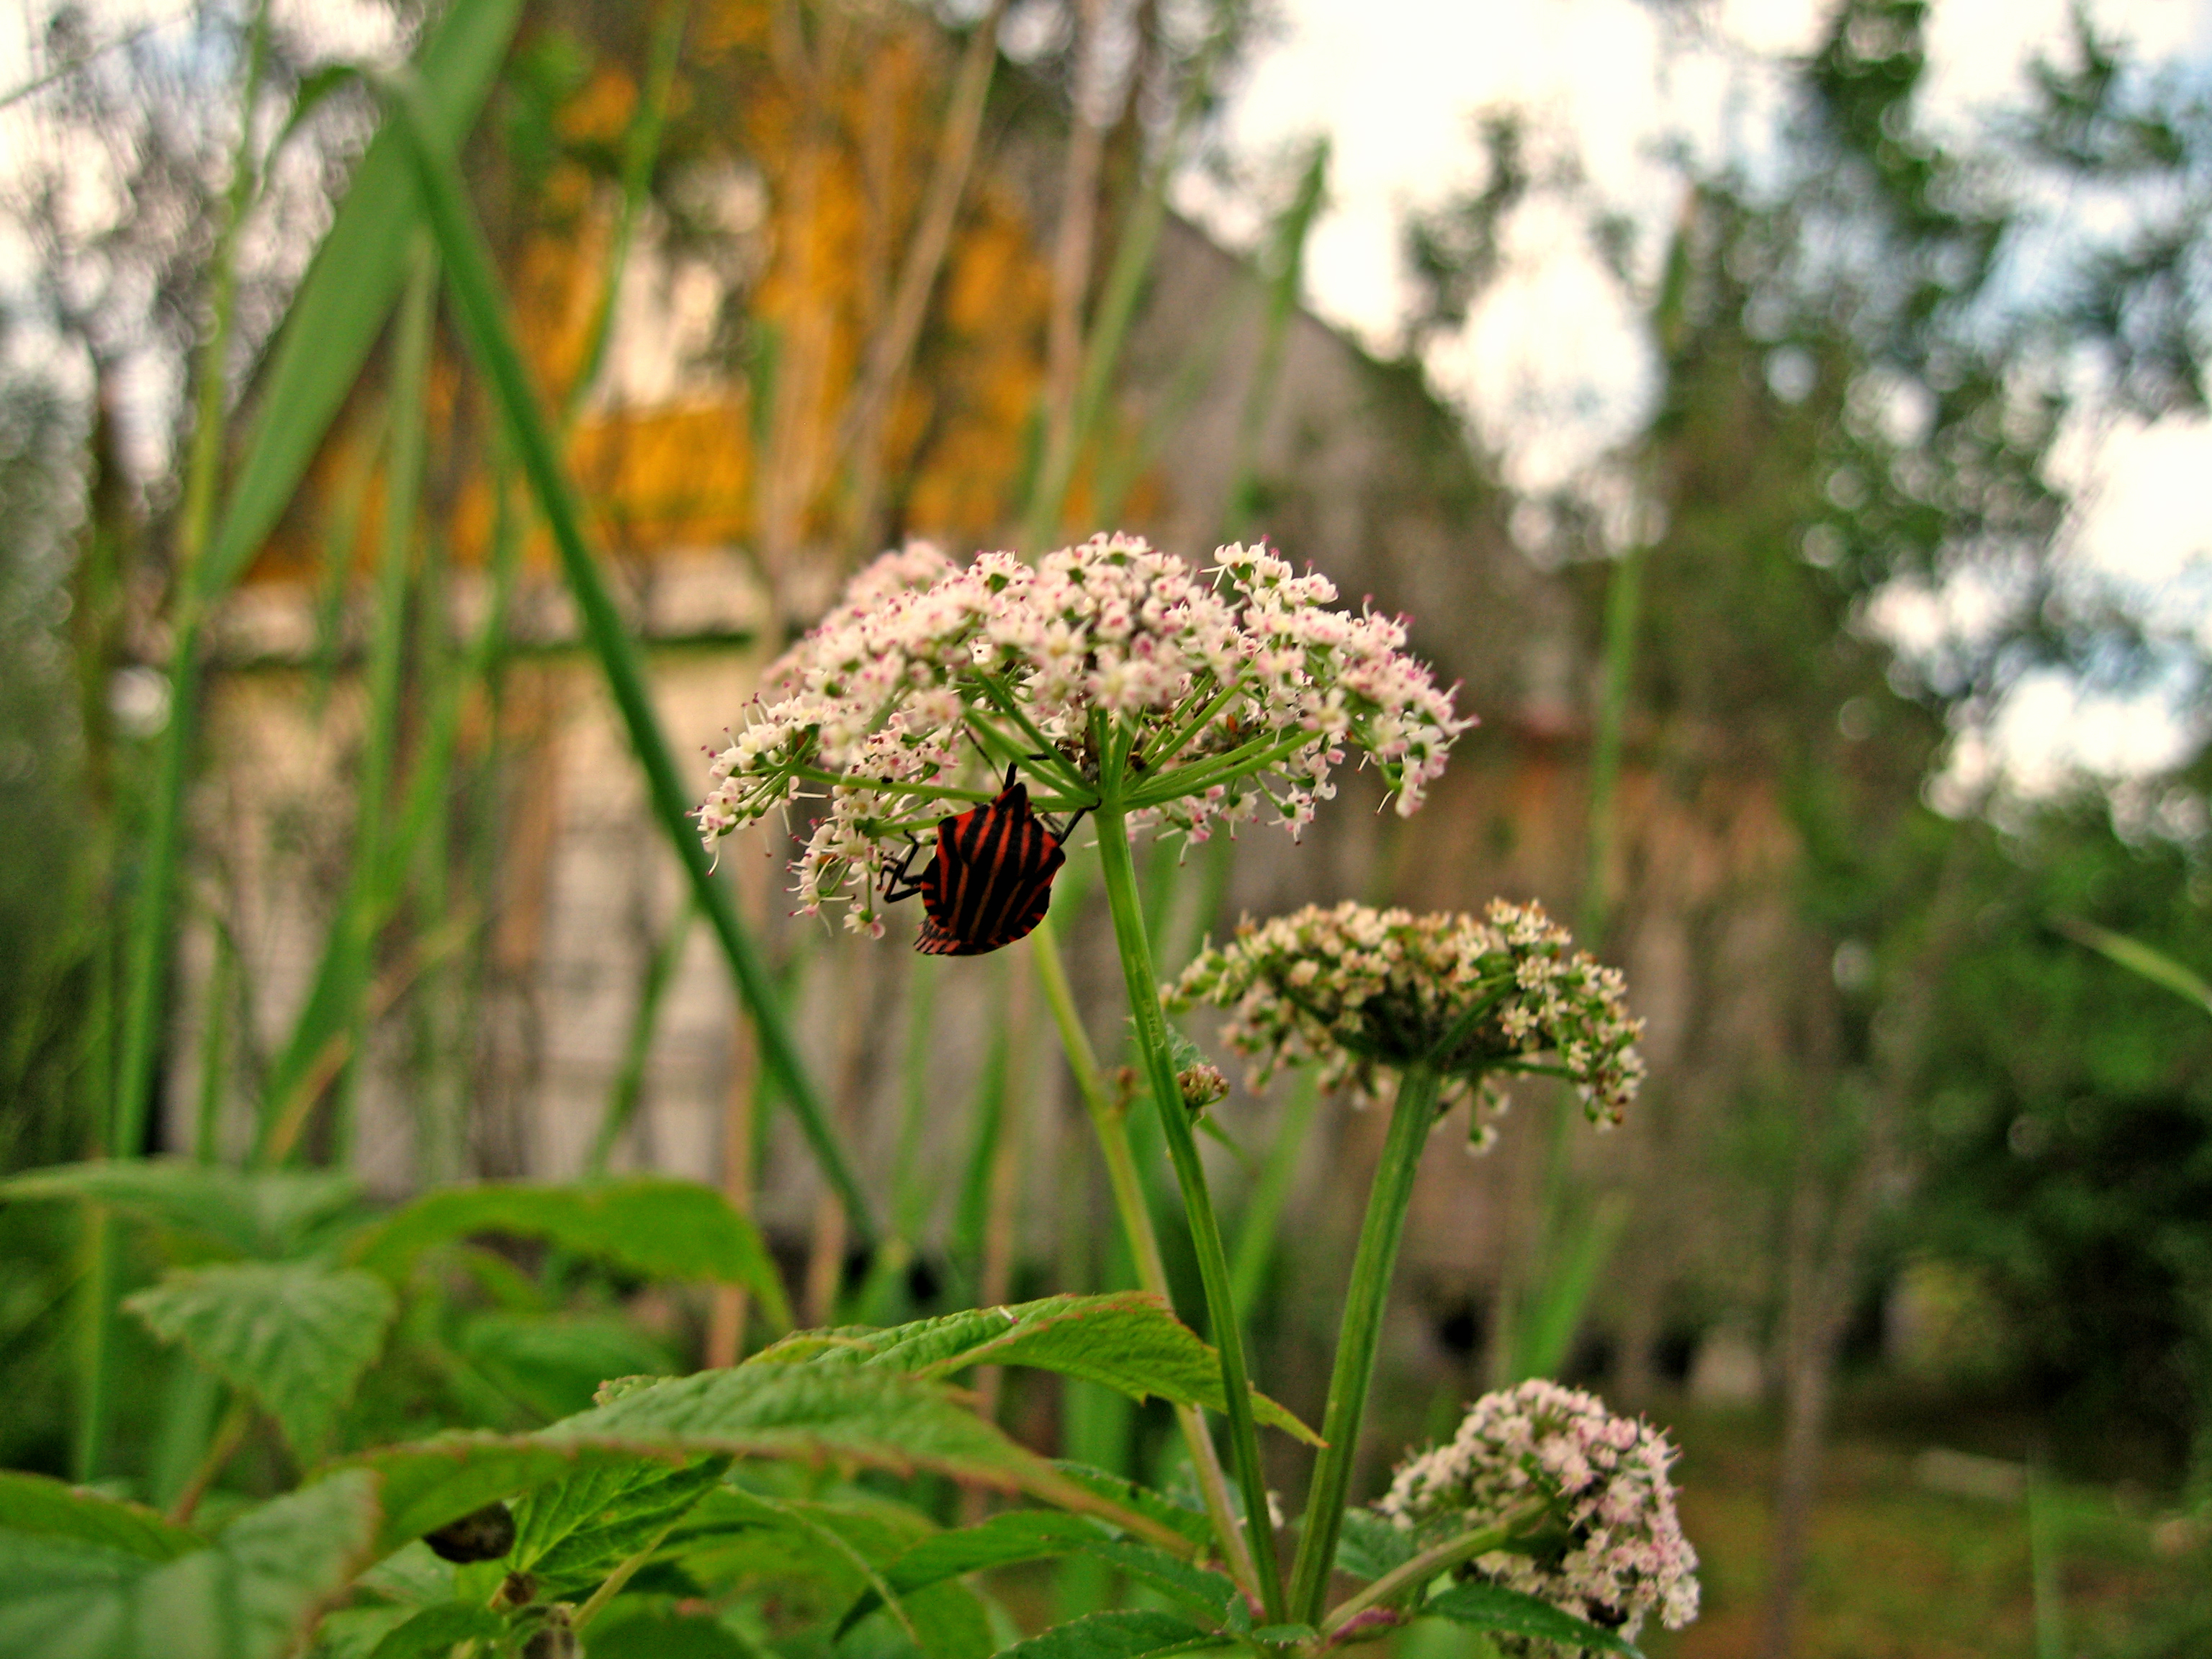
images, flower, plant, insect, arthropod, pollinator, grass, terrestrial plant, flowering plant, shrub, Forb, wildlife, landscape, invertebrate, herb, garden, wildflower, herbaceous plant, plant stem, tree, prairie, allium, subshrub, sedge family, angelica, milkweed, parsley family, Heracleum plant